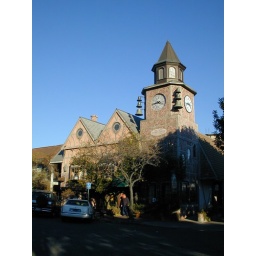
I thought this clock tower in Solvang was pretty neat looking, so I took a picture.